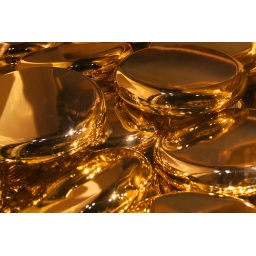
Detail of golden window display for Christmas decoration at Bijenkorf shop in Amsterdam.